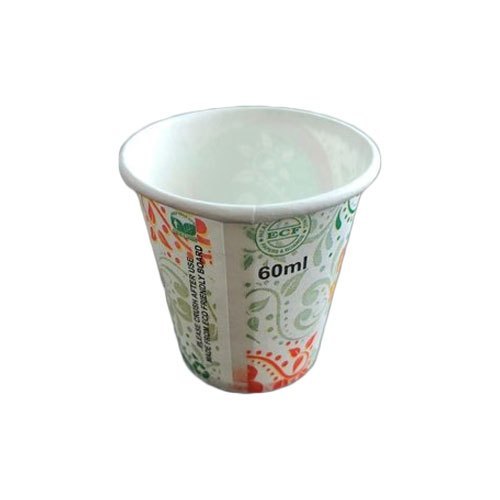
Label: paper